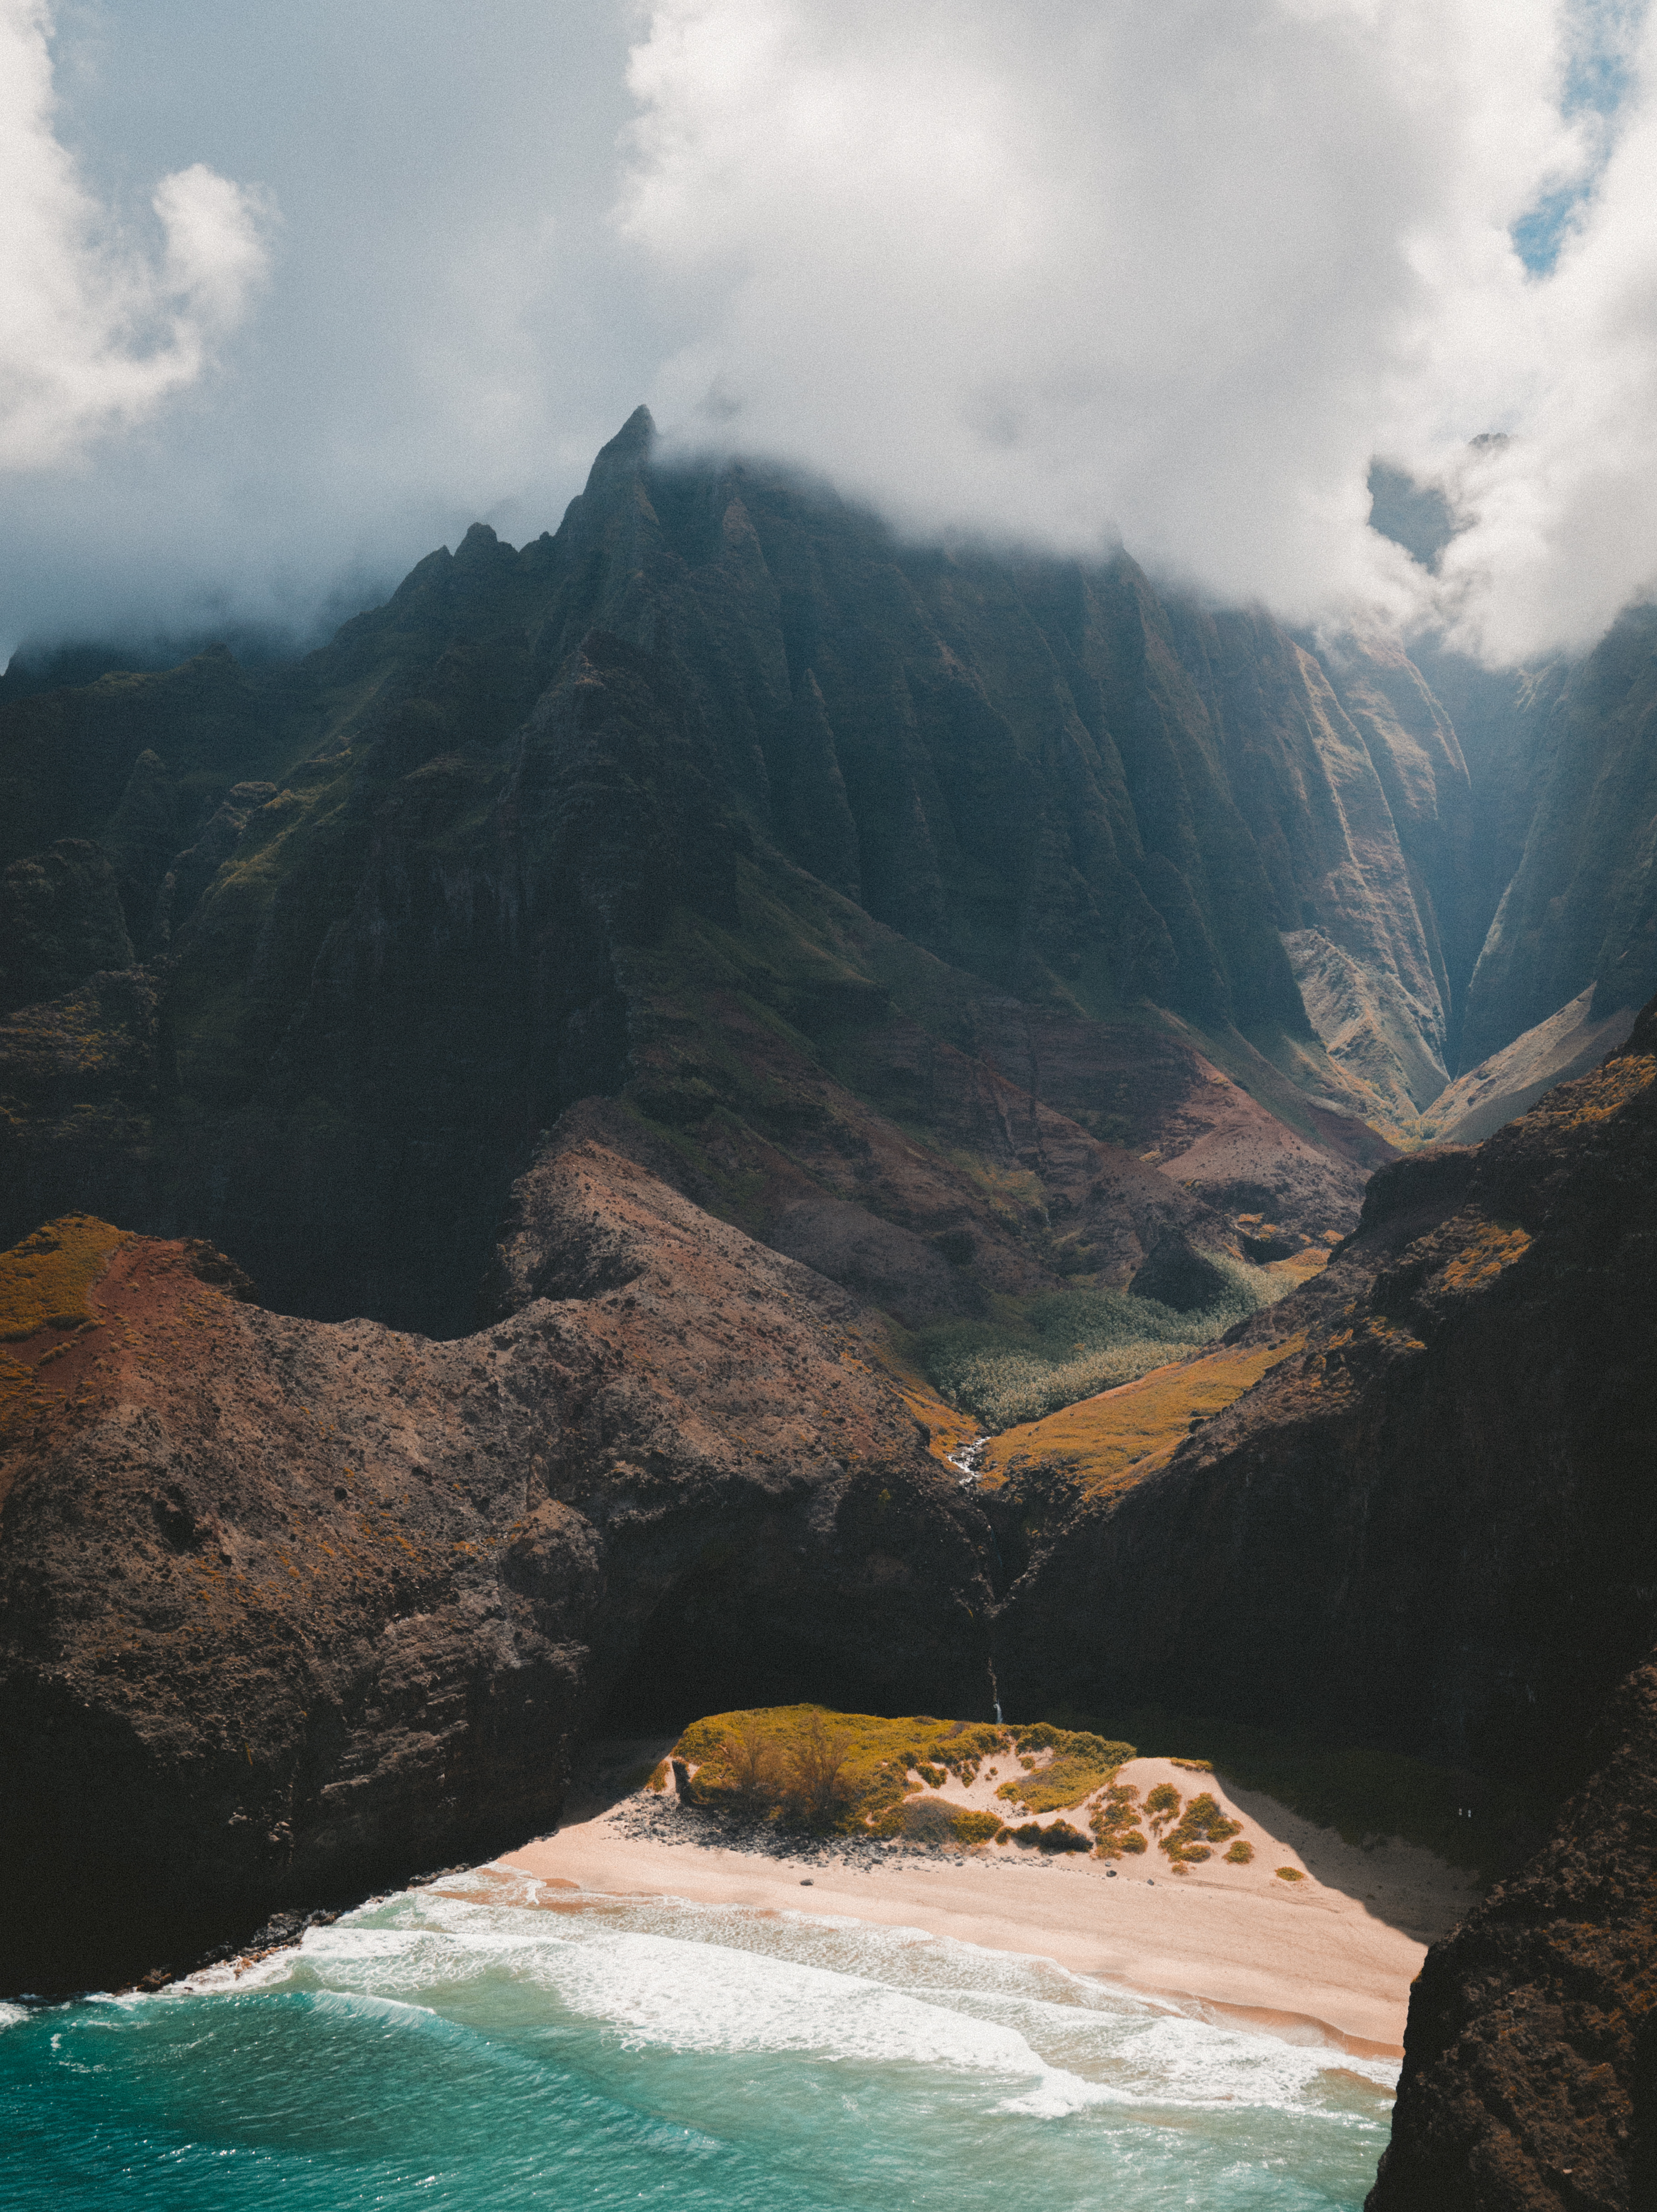
landscape, sea, coast, nature, rock, mountain, cloud, lake, valley, mountain range, cliff, fjord, terrain, landform, geographical feature, mountainous landforms